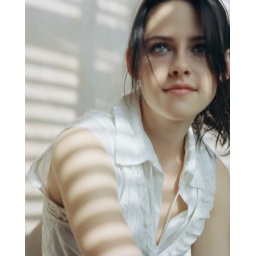
Kristen poses in a white blouse with her hair tied back in pony tail. Courtsey of EdwardlovesBella.com